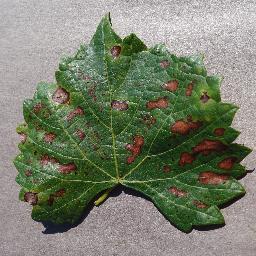
Label: Grape___Esca_(Black_Measles)